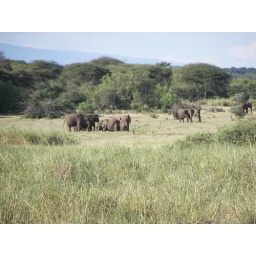
This family of elephants is taking a bath in a small watering hole in Lake Manyara National Park